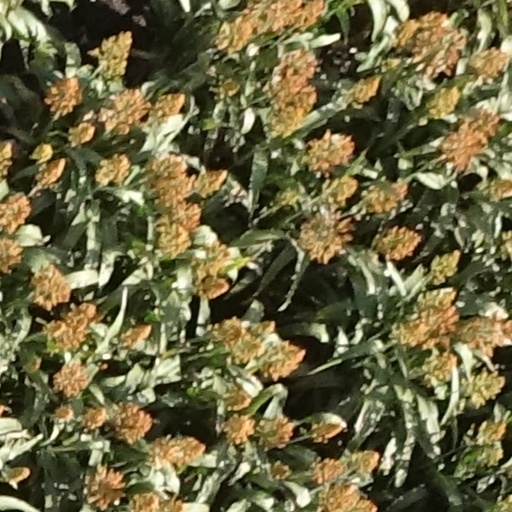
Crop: sorghum